National library

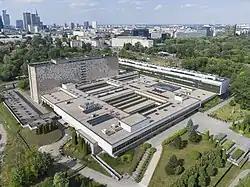
The National Library of Poland in Warsaw

The appointment of Jacques Auguste de Thou as librarian in the 17th century, initiated a period of development that made it the largest and richest collection of books in the world. The library opened to the public in 1692, under the administration of Abbé Louvois, Minister Louvois's son. Abbé Louvois was succeeded by the Abbé Bignon, or Bignon II as he was termed, who instituted a complete reform of the library's system. Catalogues were made which appeared from 1739 to 1753 in 11 volumes. The collections increased steadily by purchase and gift to the outbreak of the French Revolution, at which time it was in grave danger of partial or total destruction, but owing to the activities of Antoine-Augustin Renouard and Joseph Van Praet it suffered no injury.